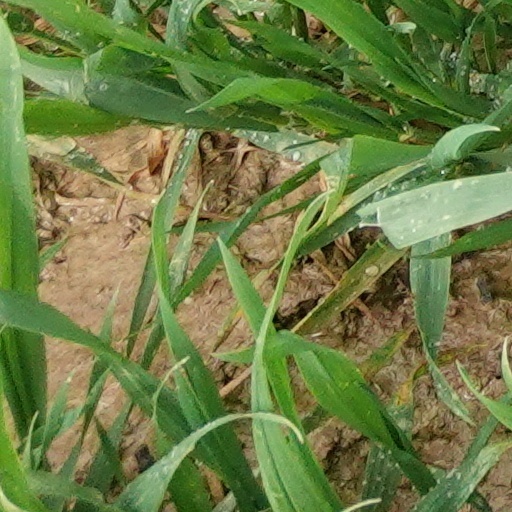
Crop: wheat